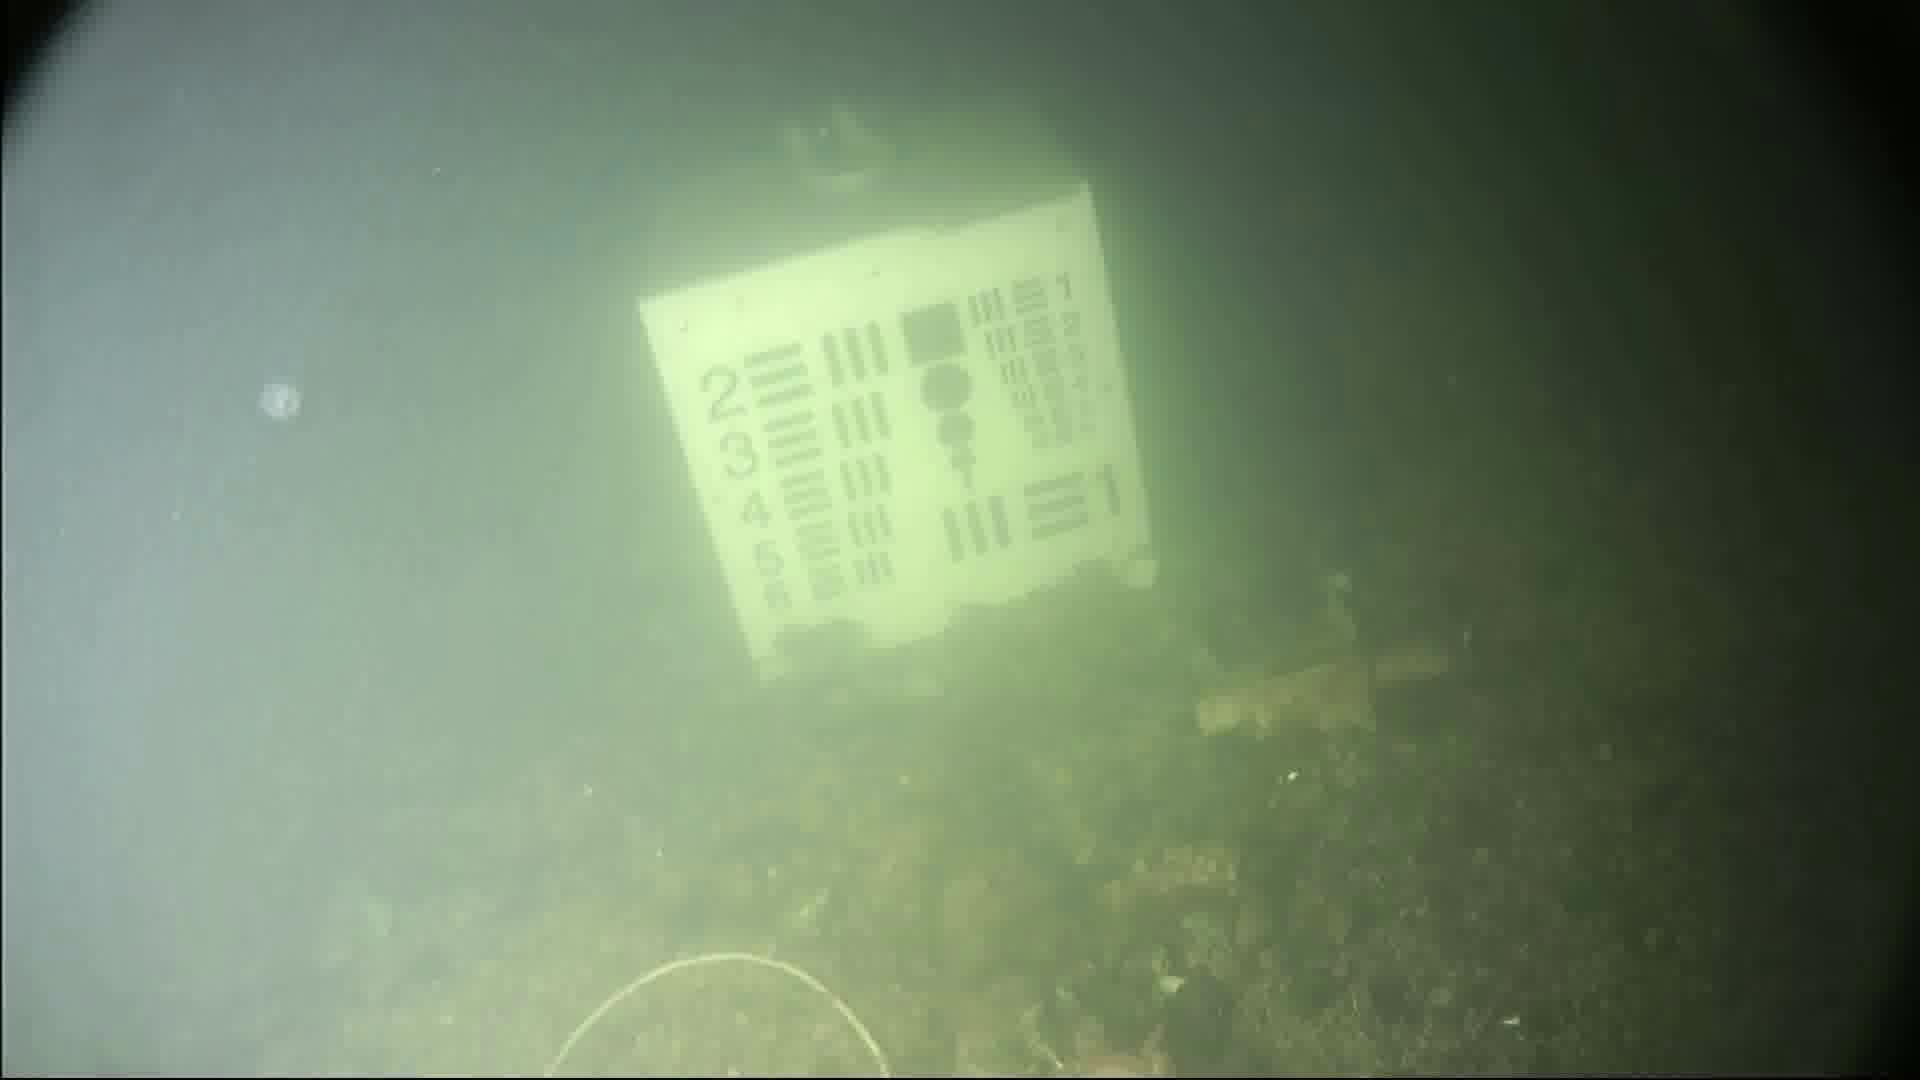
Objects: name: crab
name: jellyfish